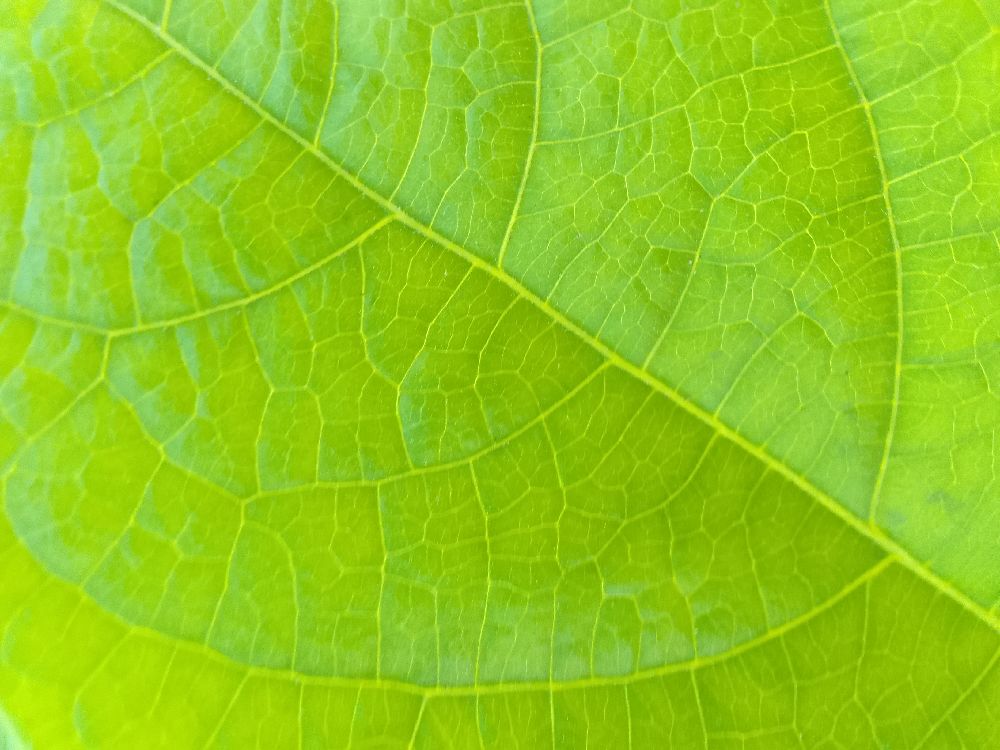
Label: healthy